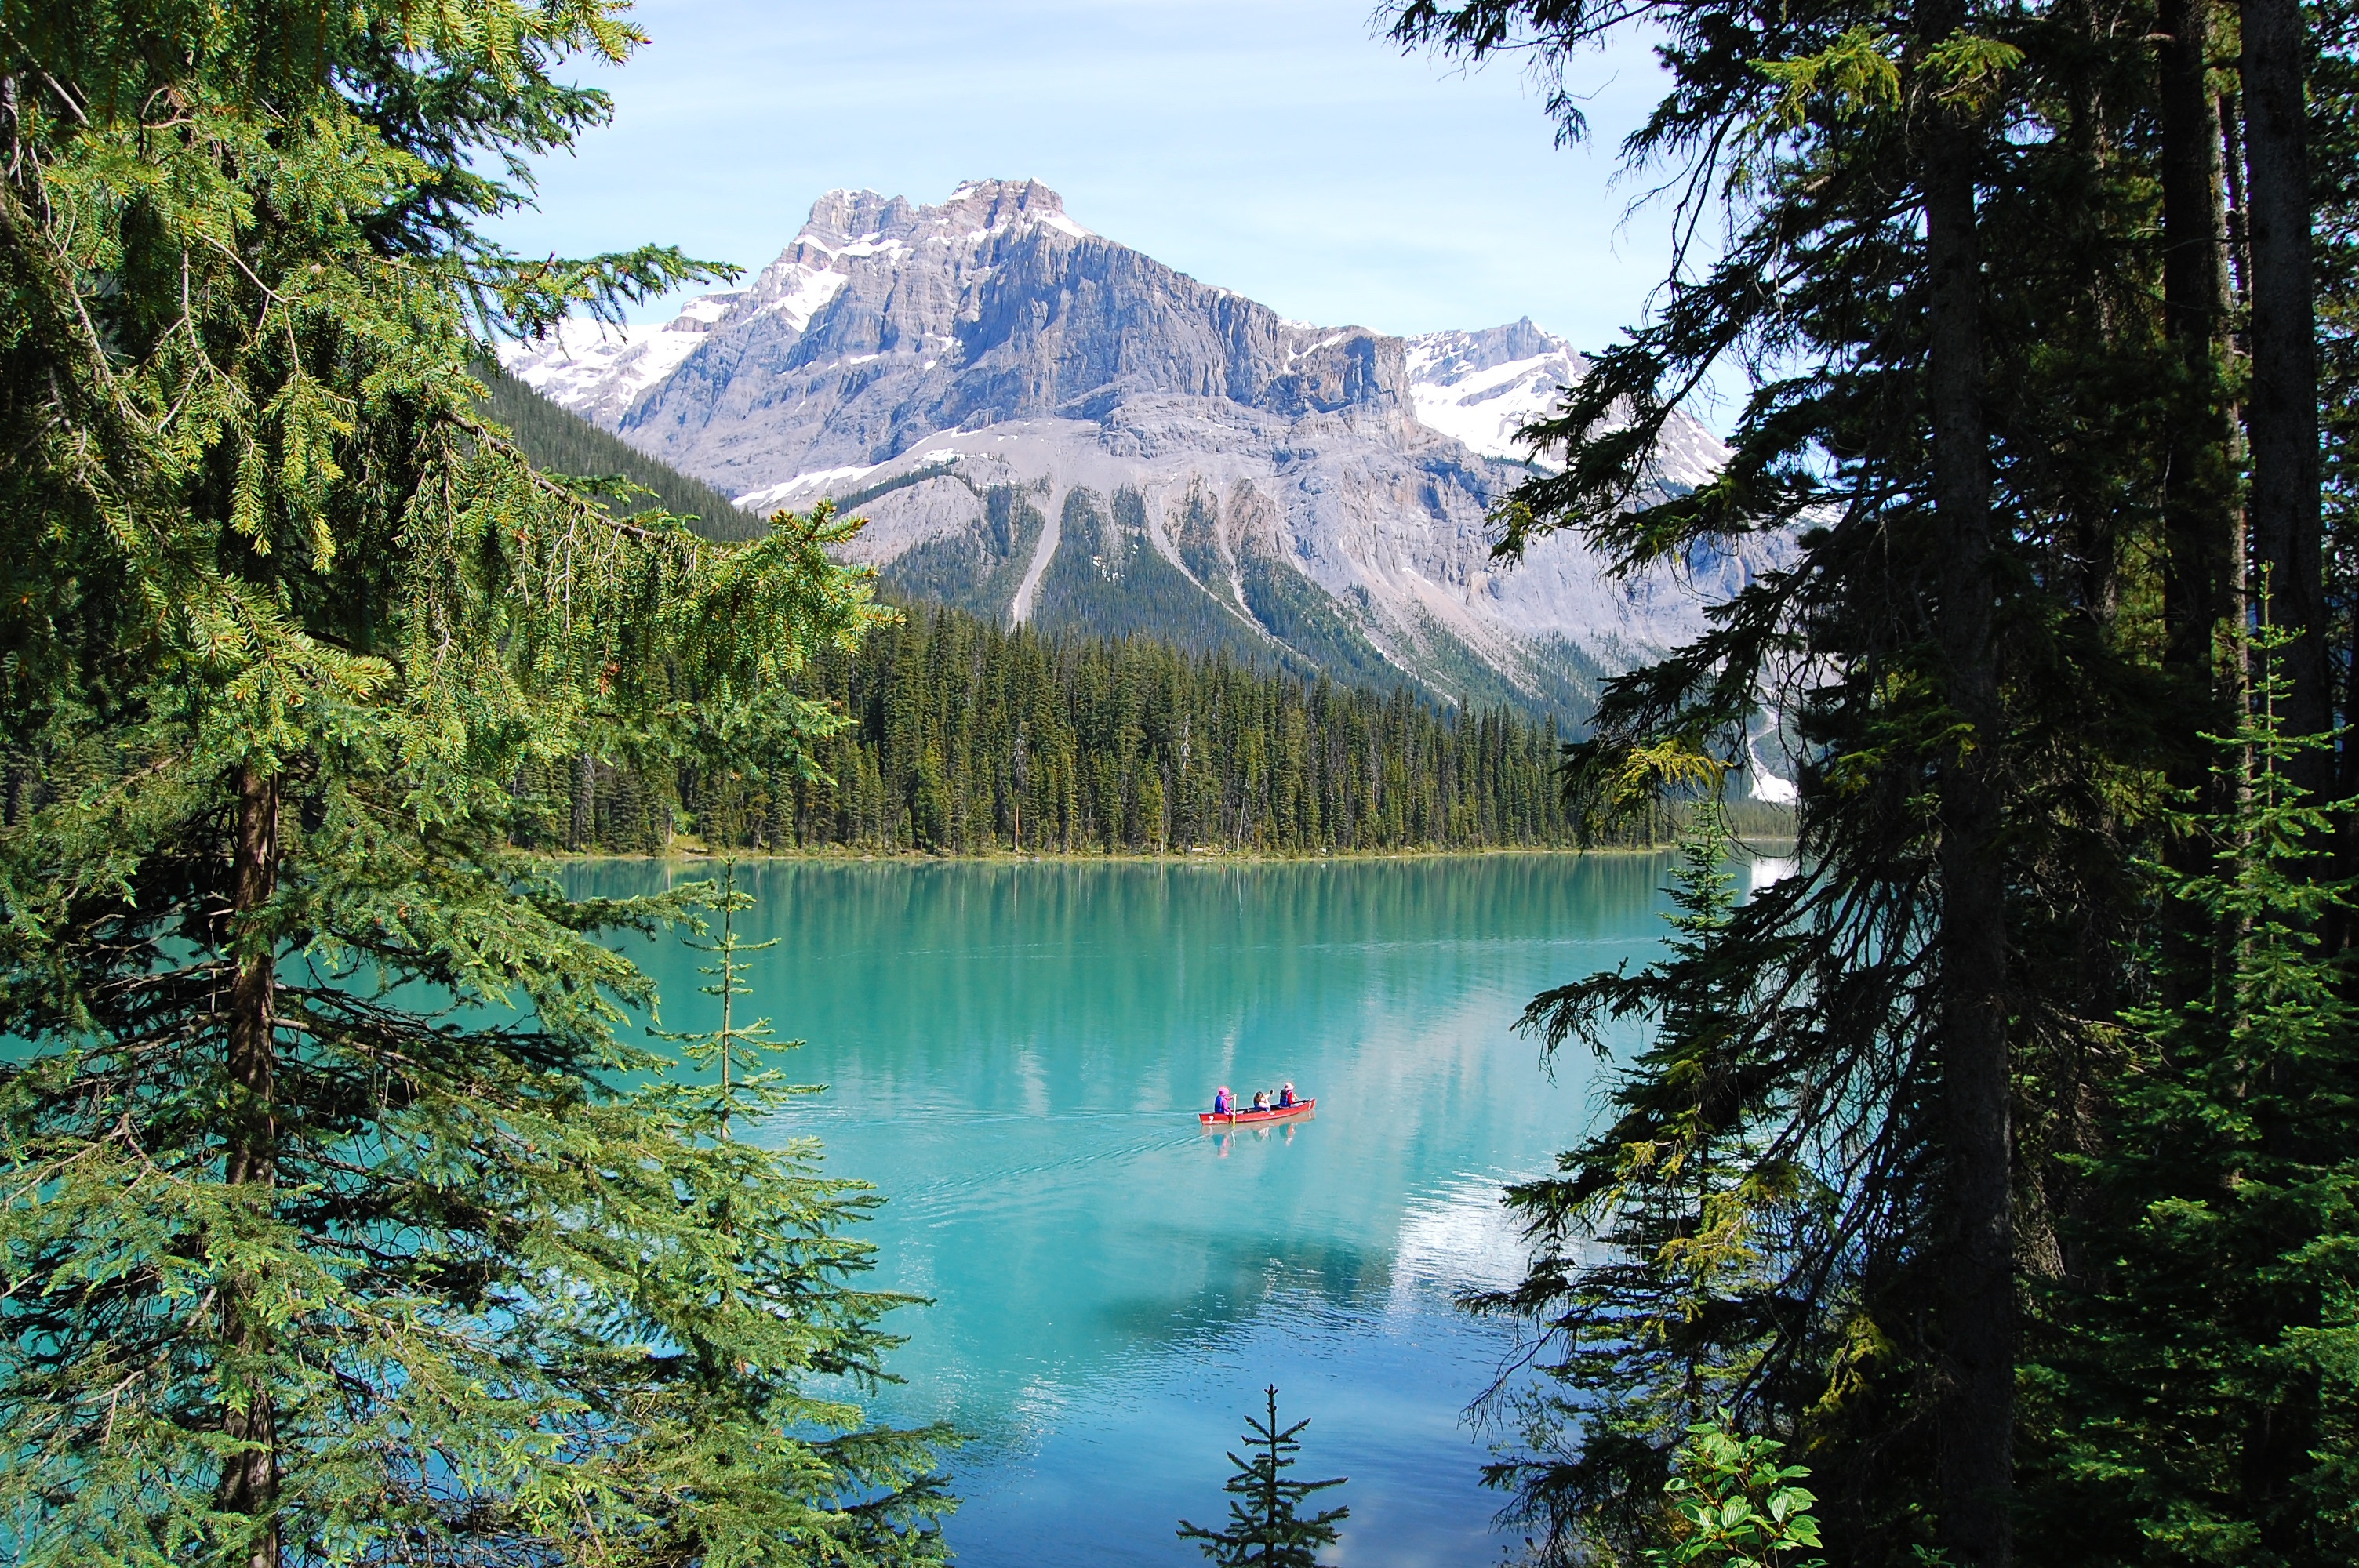
tree, nature, forest, wilderness, mountain, lake, river, valley, mountain range, reflection, park, fjord, national park, body of water, water feature, mountainous landforms